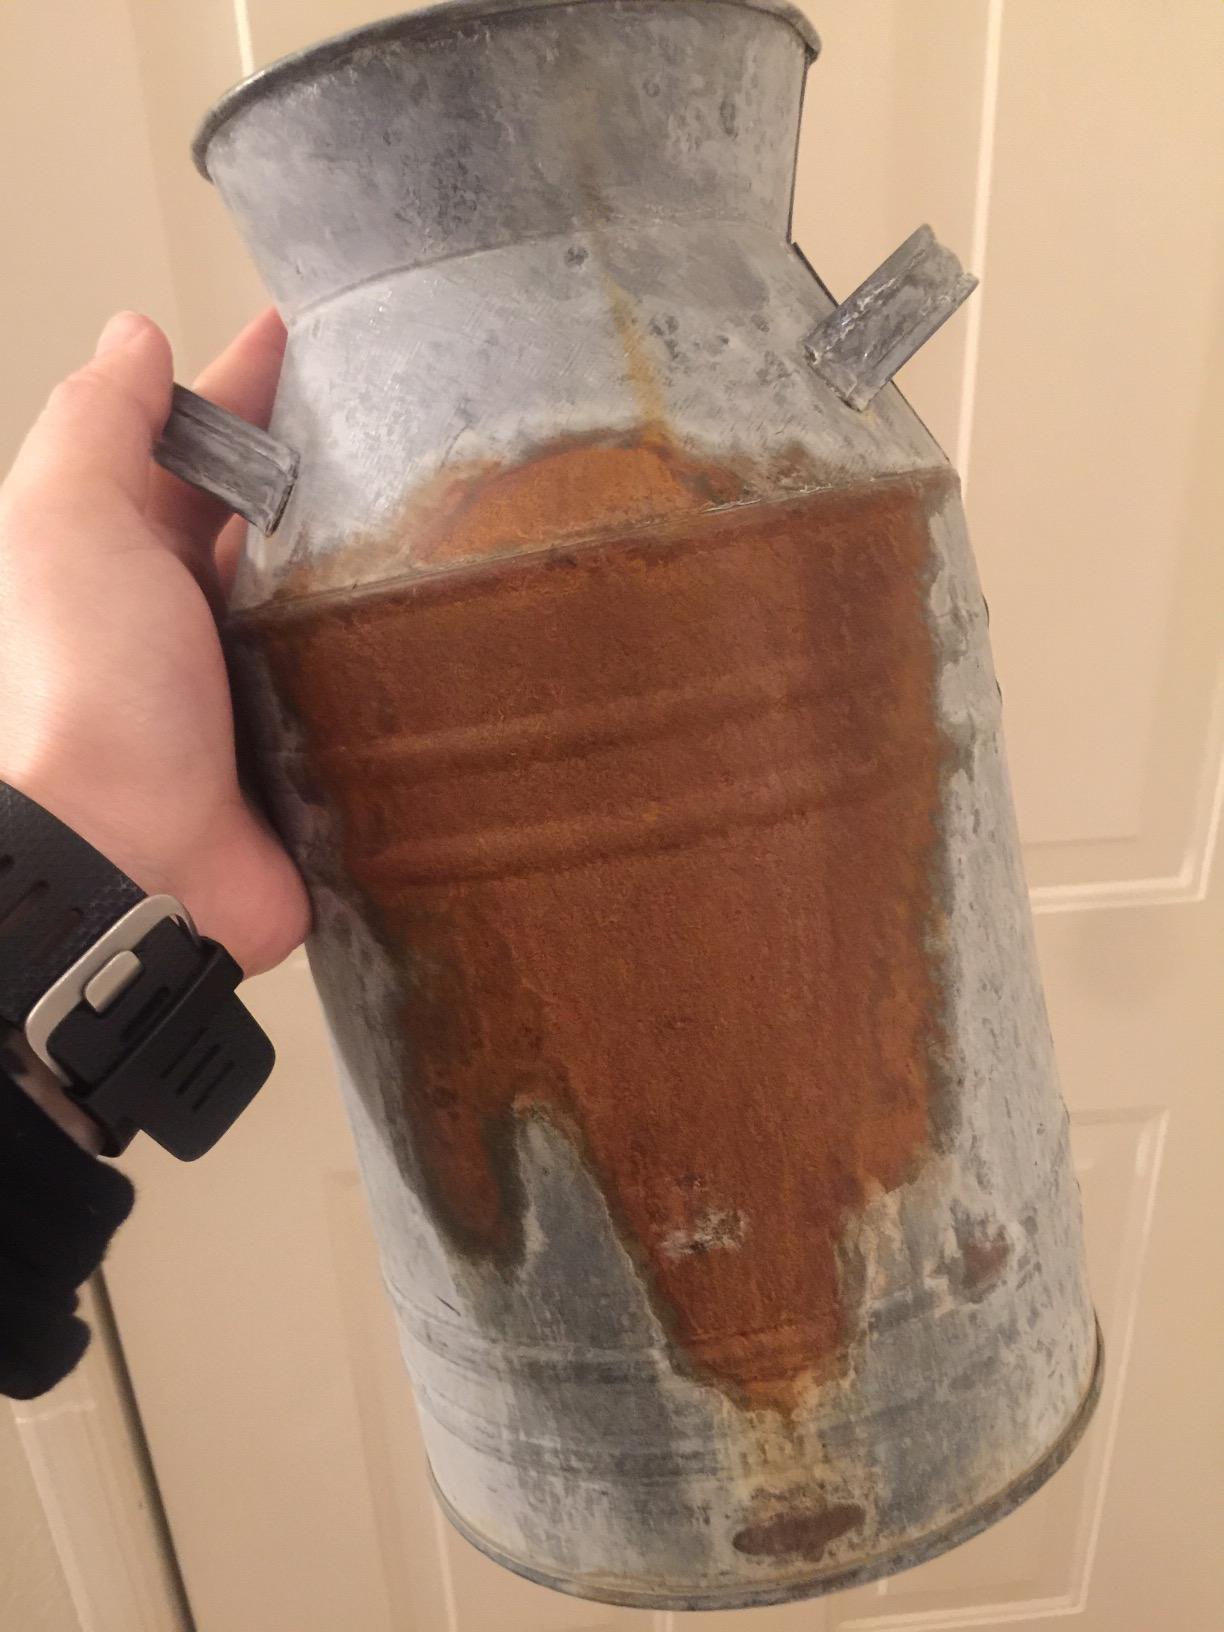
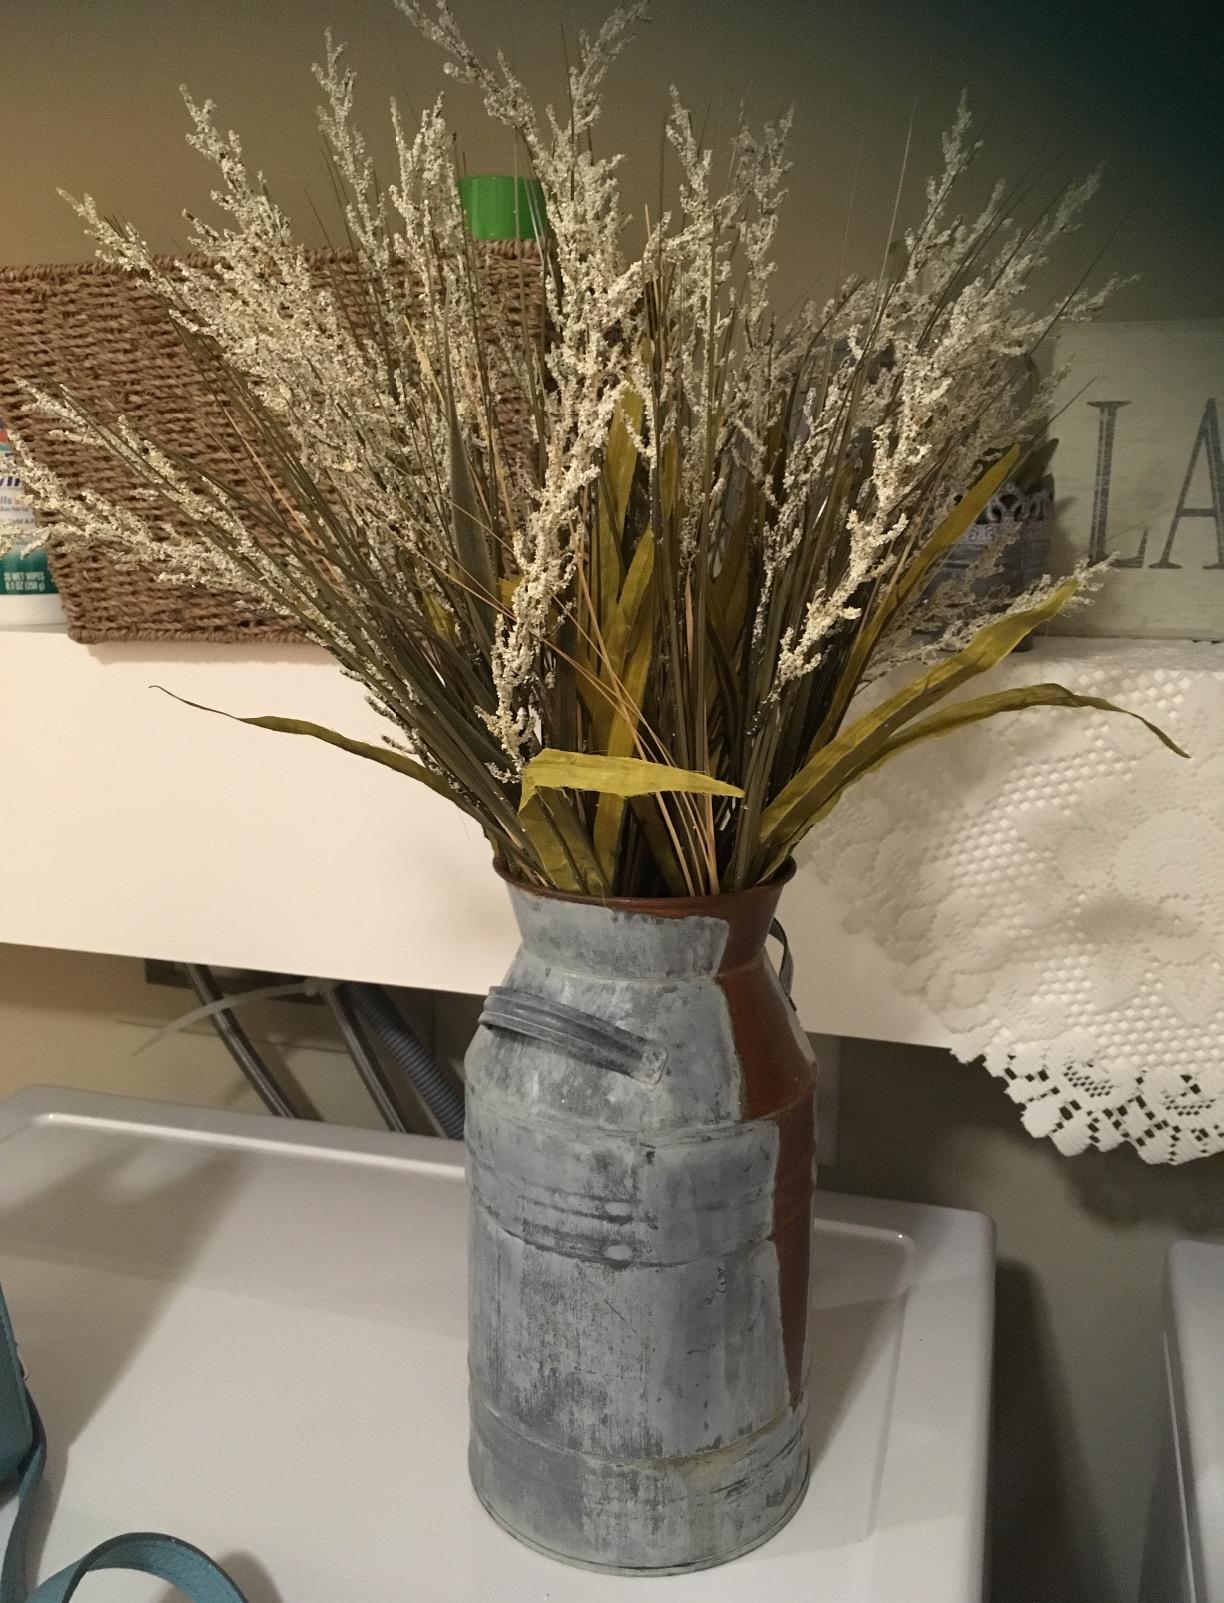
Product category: vase
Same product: yes